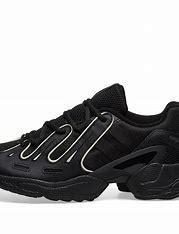
Brand: Adidas
Model: EQT Gazelle